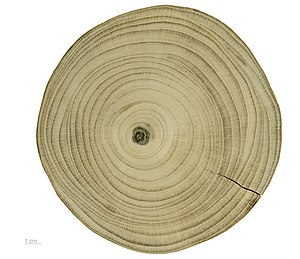
Tempeltræ
Ginkgo biloba
Tempeltræ er et nøgenfrøet løvfældende træ, der oprindelig stammer fra Kina. Planten indeholder en række stoffer, der har virkning på mennesker. På hunlige træer kan man finde blommeagtige frugter, der lugter af harsk smør.